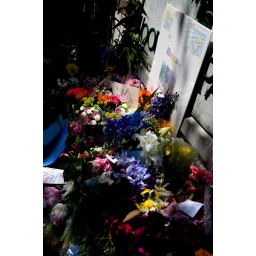
We brought flowers for the memorial set up in memory of Hansa, the baby elephant that recently died at the WPZ.